Frederick Marshman Bailey

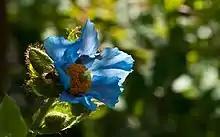
Himalayan Blue Poppy (Meconopsis betonicifolia) (syn. Meconopsis baileyi)

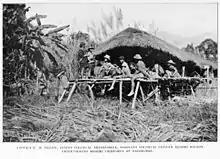
In the Mishmi Hills

He later travelled in unknown parts of China and Tibet, was elected a Fellow of the Royal Geographical Society in October 1906 (seconded by his father, Colonel F Bailey, who had joined the society in 1880) and eventually earned the Patron's Medal from the Royal Geographical Society for his discoveries. He also contributed notes on big game to the Journal of the Bombay Natural History Society. He was promoted Captain 28 July 1908 and served during the operations in the Abor Country from 1911 to 1912.